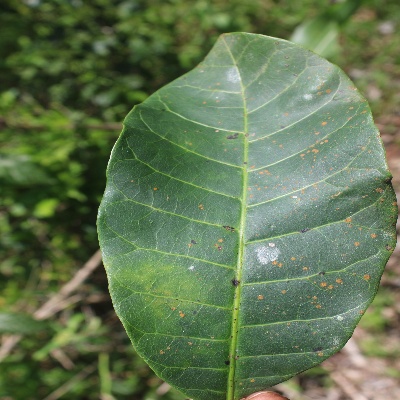
Crop: Cashew
Condition: red rust